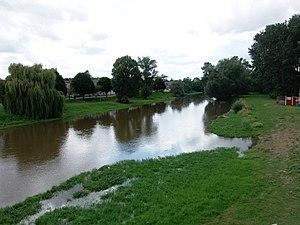
Le Louet, bras de la Loire à Rochefort-sur-Loire (Maine-et-Loire, France).
Rochefort-sur-Loire est une commune française située dans le département de Maine-et-Loire, en région Pays de la Loire.
Le Val de Loire est inscrit sur la liste du patrimoine mondial de l'Unesco depuis le 30 novembre 2000 sous la référence 933bis. La justification de l'inscription du territoire s'appuie sur plusieurs critères : son patrimoine architectural qui comprend les Châteaux de la Loire, son paysage culturel exceptionnel et ses monuments culturels, témoins de la Renaissance et du siècle des Lumières. La liste comprend à cette date 160 communes réparties dans 2 régions et 4 départements sur une longueur de 280 kilomètres qui s'étend de Sully-sur-Loire à Chalonnes.
Les prairies de Rochefort et de la vallée du Louet sont classées en une zone naturelle d'intérêt écologique, faunistique et floristique de Maine-et-Loire. Cet ensemble est constitué par de vastes prairies naturelles inondables s'étendant entre la rive sud de la Loire et la vallée du Louet. Ce paysage naturel est exploité pour l'agriculture avec la fauche et le pâturage.